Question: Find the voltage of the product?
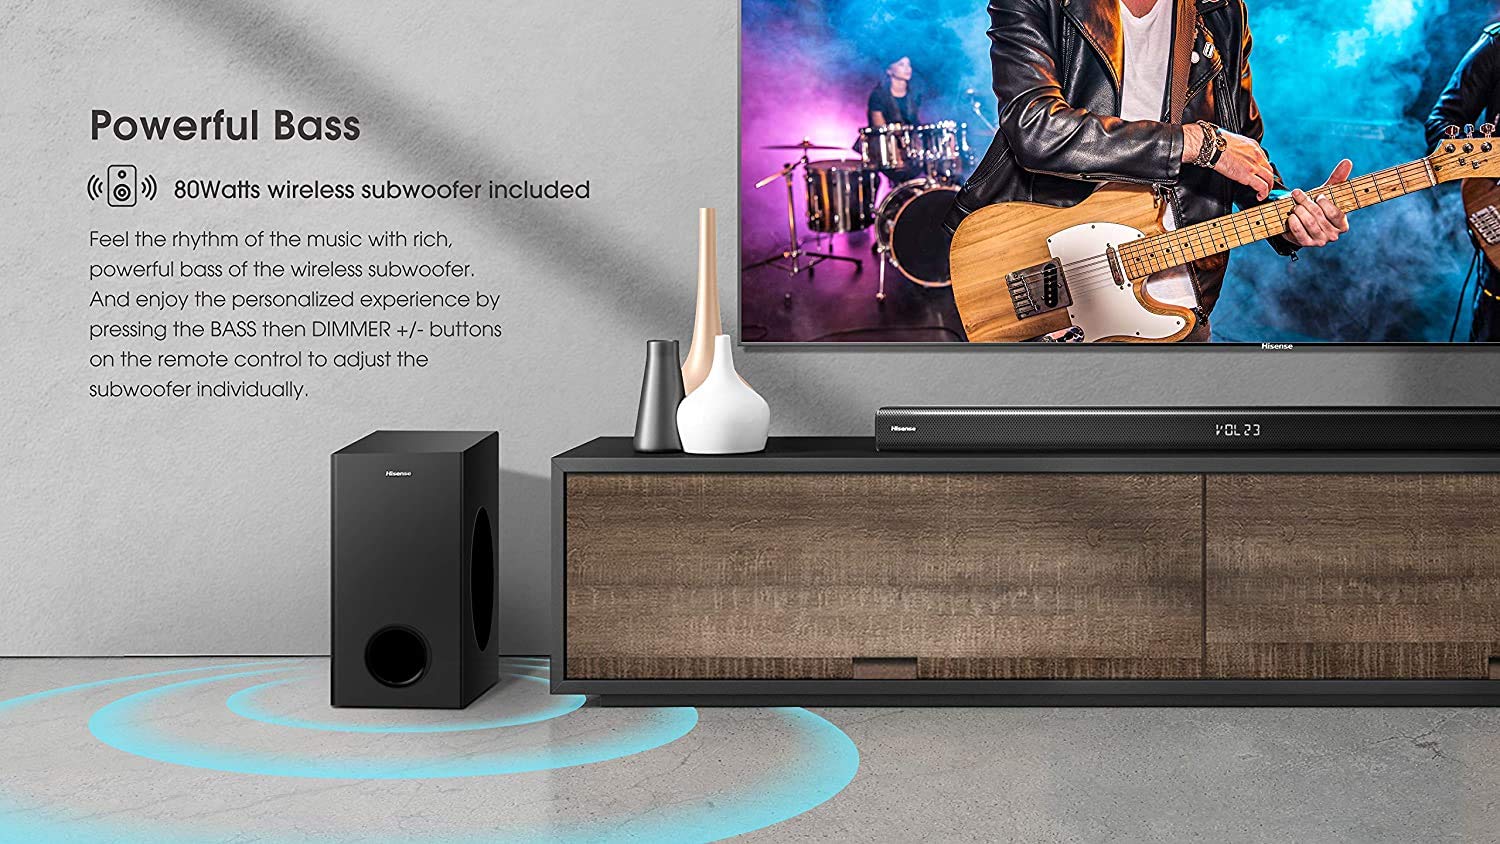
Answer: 23.0 volt